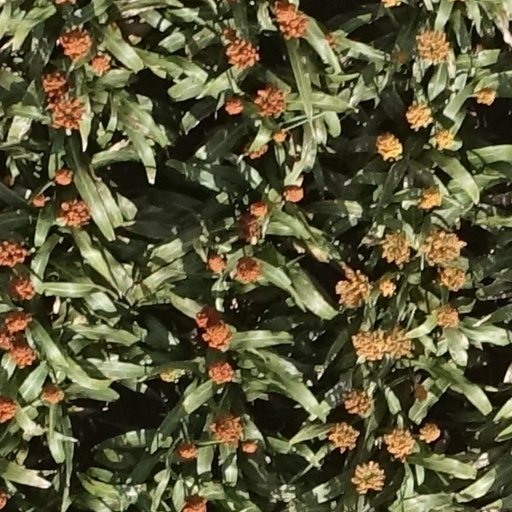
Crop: sorghum